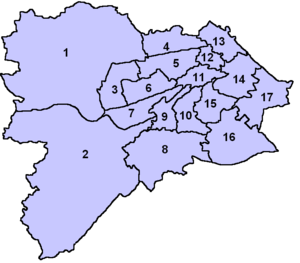
Édimbourg /edɛ̃buʁ/ est une ville d'Écosse au Royaume-Uni.